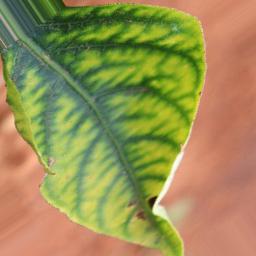
Label: nutritional